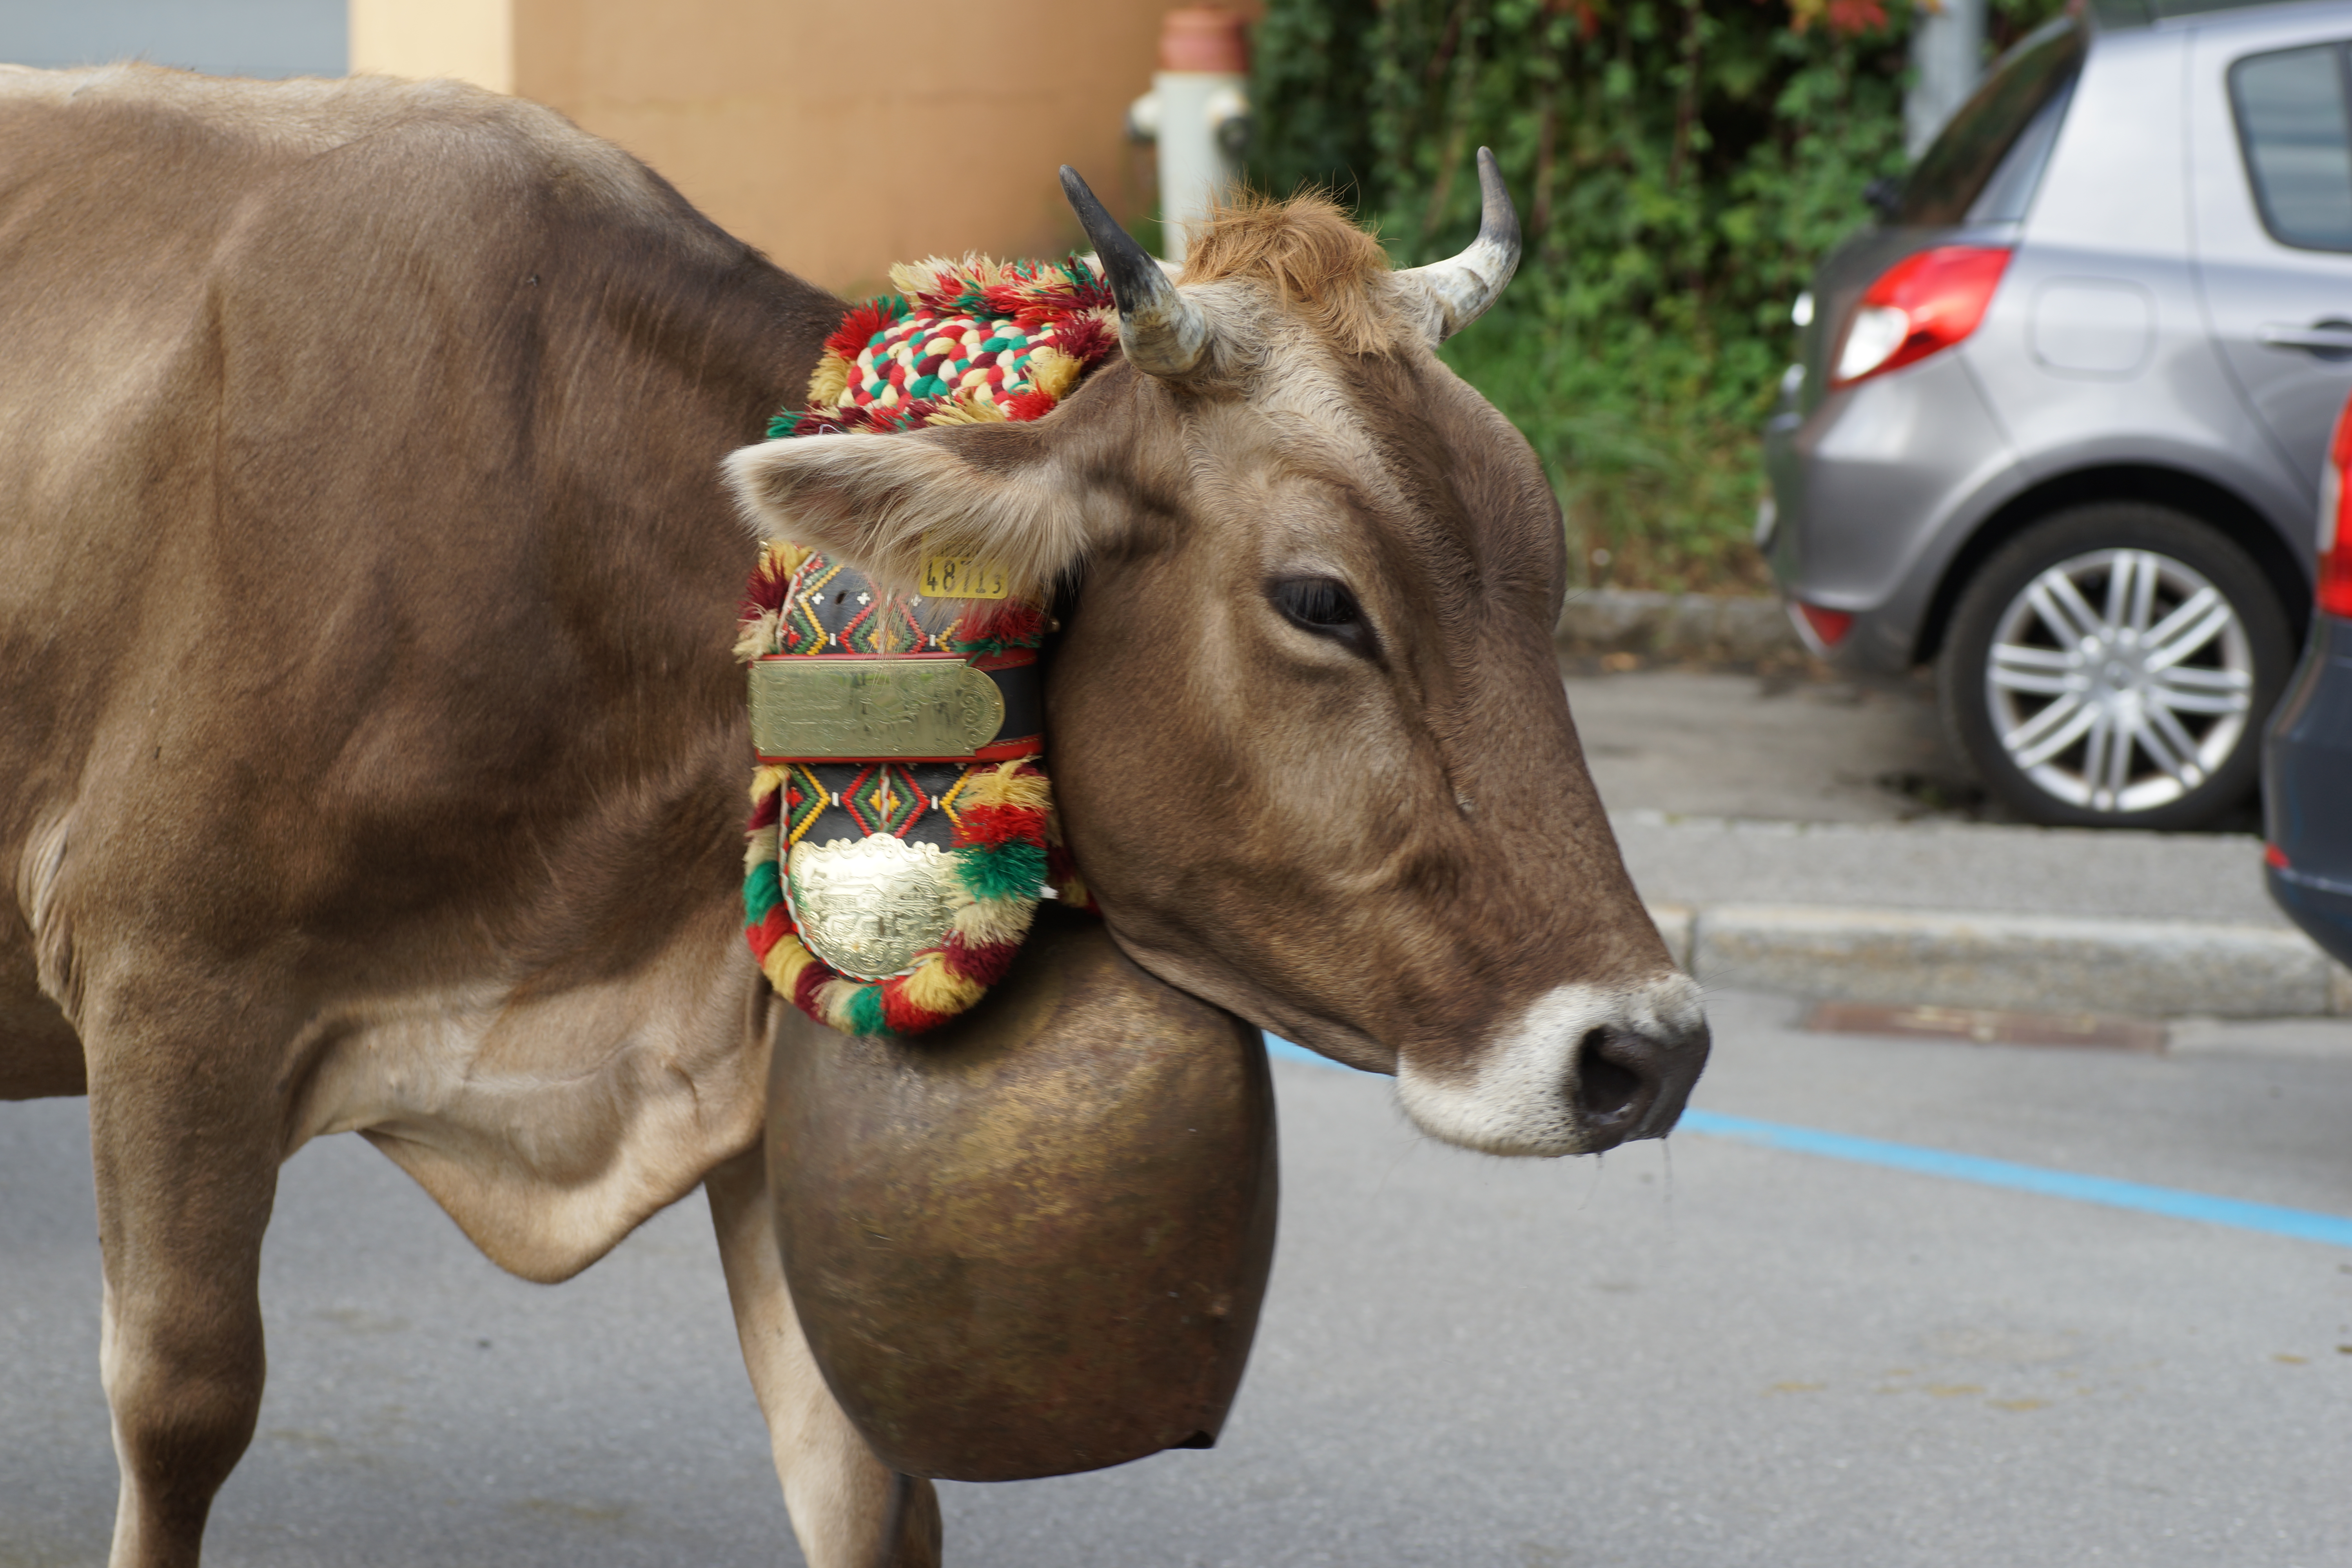
cow, cattle like mammal, livestock, ox, cow goat family, snout, bull, horn, dairy cow